Iyo-Doi Station

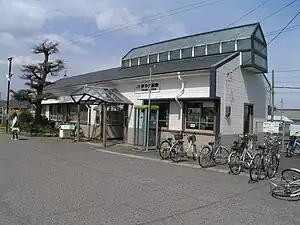
Iyo-Doi Station in 2007

is a passenger railway station located in the city of Shikokuchūō, Ehime Prefecture, Japan. It is operated by JR Shikoku and has the station number "Y26".